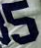
Number: 5